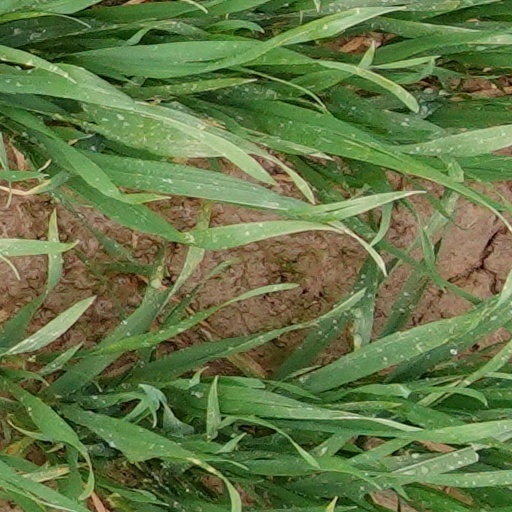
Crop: wheat